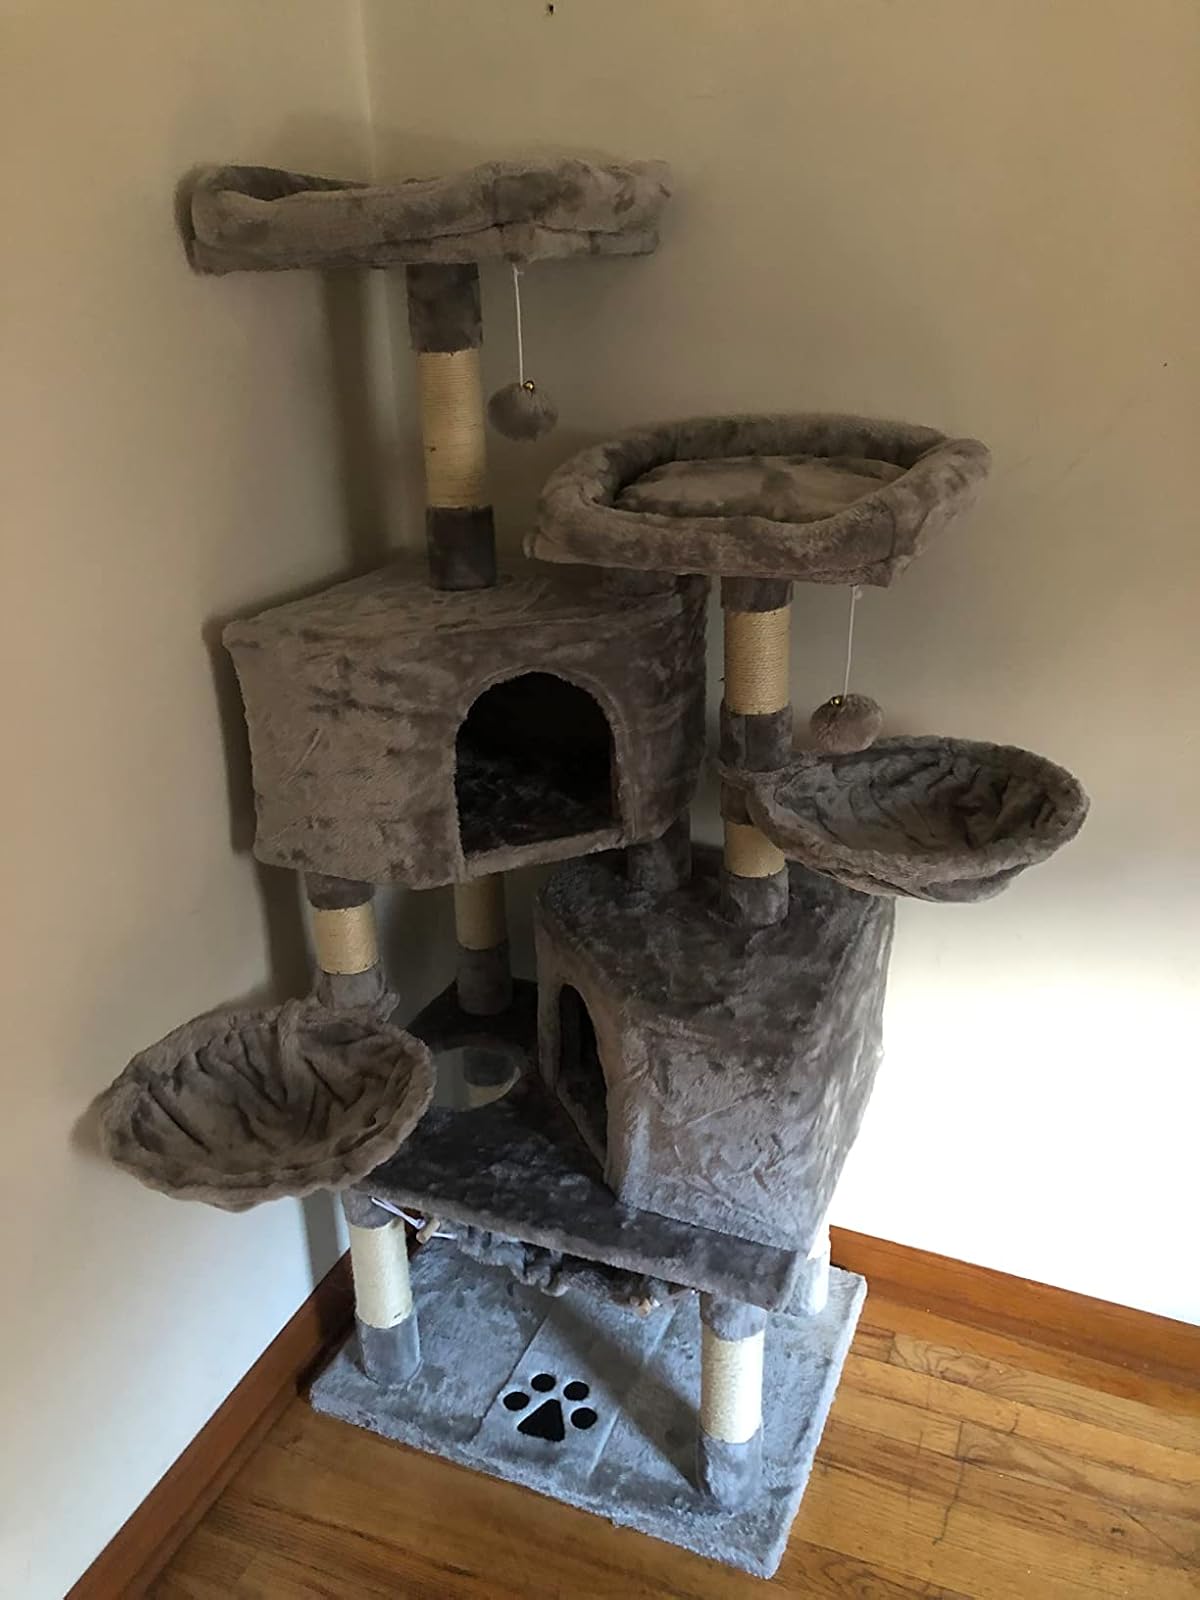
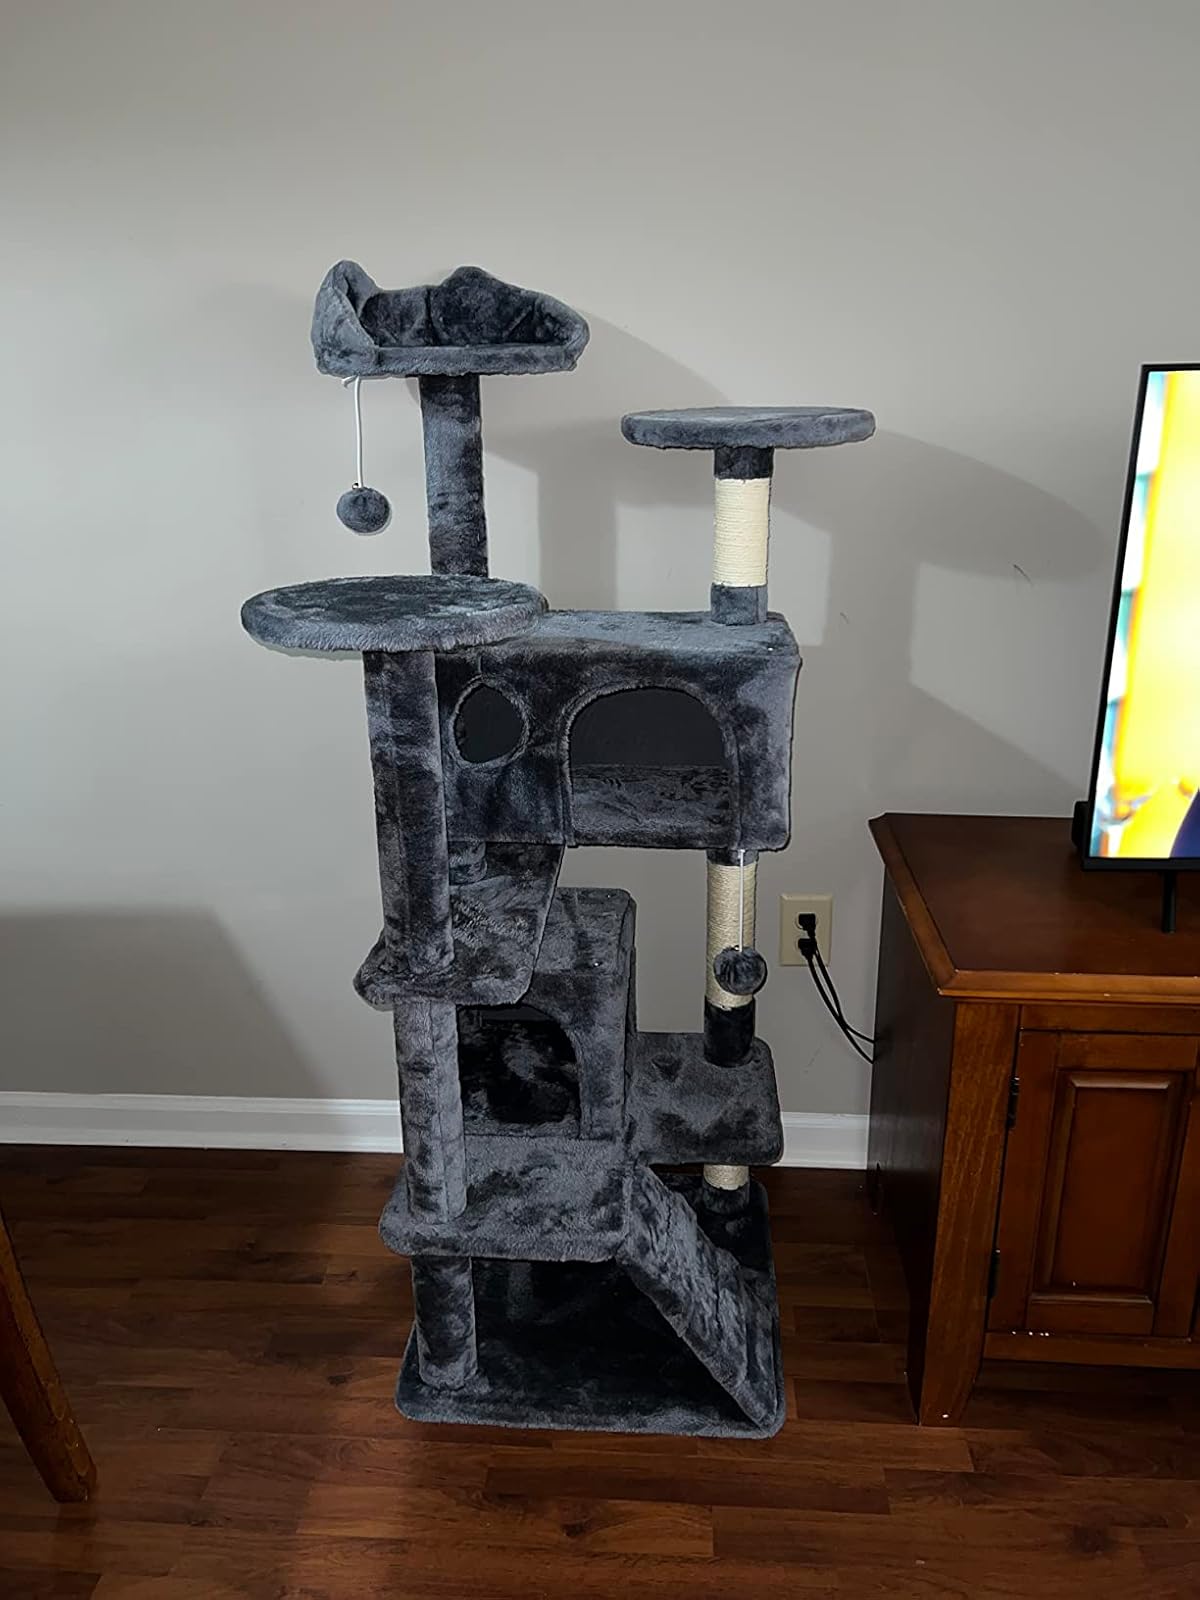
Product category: items_cat tree
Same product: no